Buick Reatta

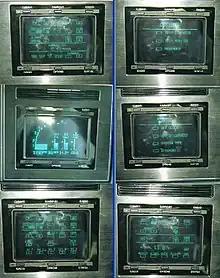
Buick Graphic Control

The Reatta featured twin bucket seats with a storage area behind the seats featuring two lockable bins and a lockable access hatch to the rear trunk. At introduction, options included 16-way power seats in lieu of 6-way power seats, side moldings in either black or body color and pinstripe delete. A sunroof became optional in late 1988, and in 1989 keyless entry was added as a standard feature. The 1988 listed retail price was $25,000 ($ in dollars ).